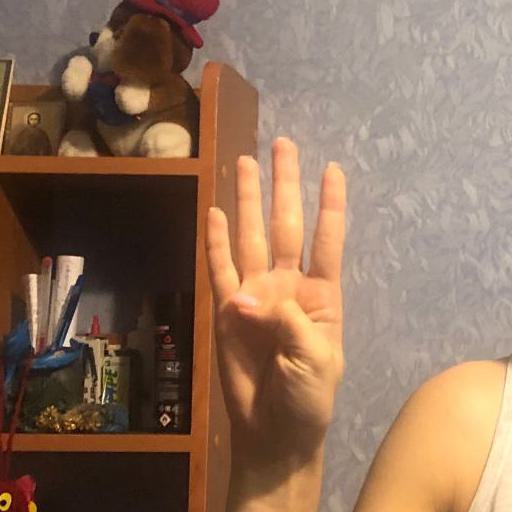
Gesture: four